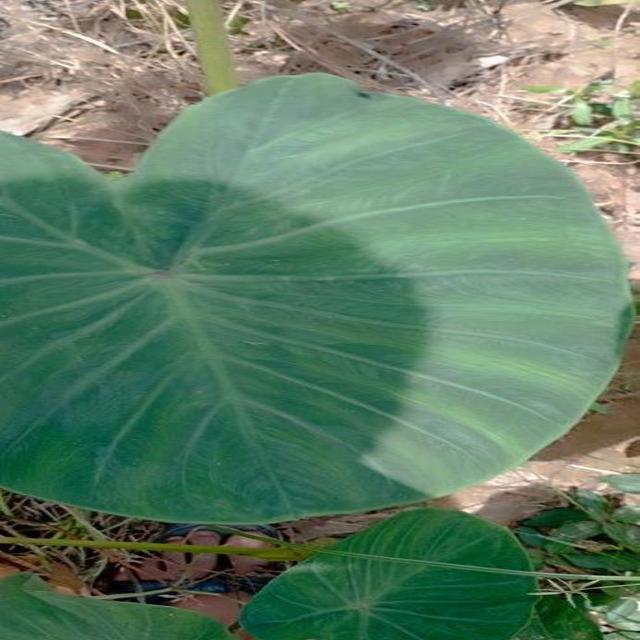
Label: Healthy